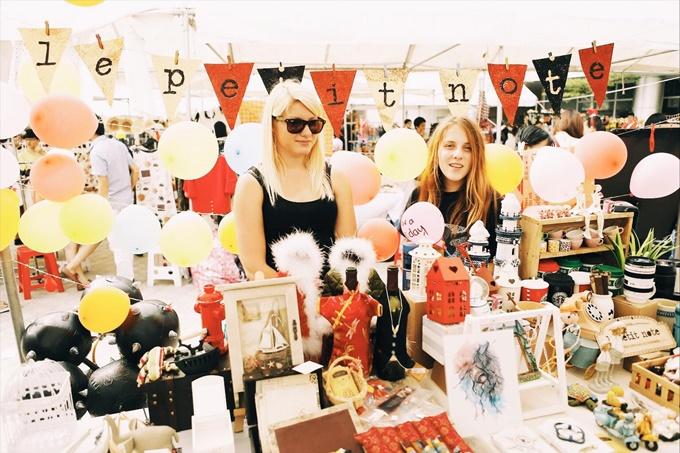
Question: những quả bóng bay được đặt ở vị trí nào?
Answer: được đặt phía sau hai cô gái